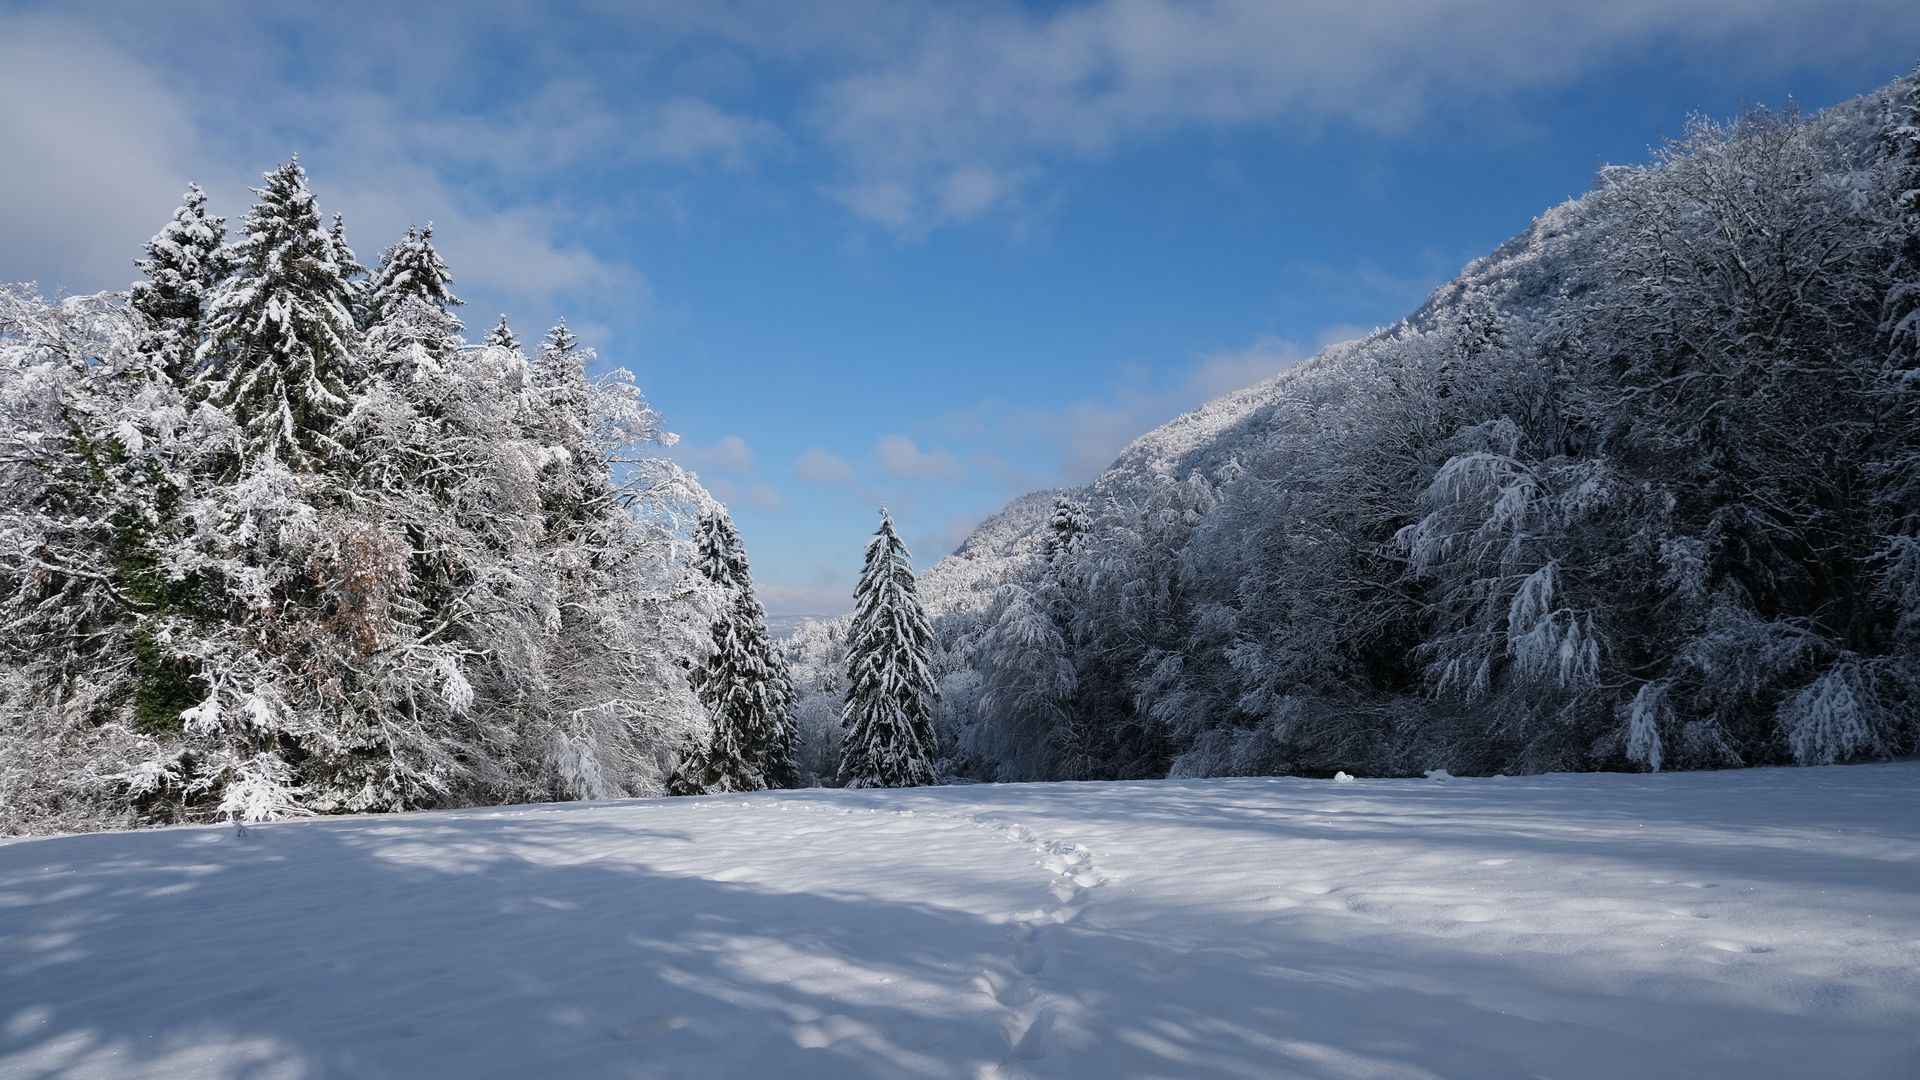
nature, winter, snow, forest, cloud, sky, plant, natural landscape, larch, slope, tree, freezing, mountain, landscape, glacial landform, mountain range, road, ice cap, massif, recreation, conifer, hill, frost, spruce fir forest, horizon, twig, valley, lake district, tropical and subtropical coniferous forests, piste, lake, fir, pine, pine family, reservoir, temperate coniferous forest, woodland